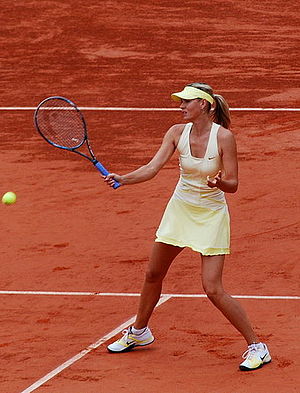
WTA Tour Championships 2011 / Kvalificerede spillere / Single / Gruppespil
2011 WTA Tour Championships var sæsonens sidste turnering på WTA Tour 2011. Turneringen afholdtes fra 25. oktober til 30. oktober 2011 i Istanbul, Tyrkiet. Det var første gang, at Tyrkiet var vært for WTA Tour Championships. Årets turnering, der havde 8 single spillere og 4 double par, var den 41. udgave af singleturneringen og den 36. udgave af double turneringen.